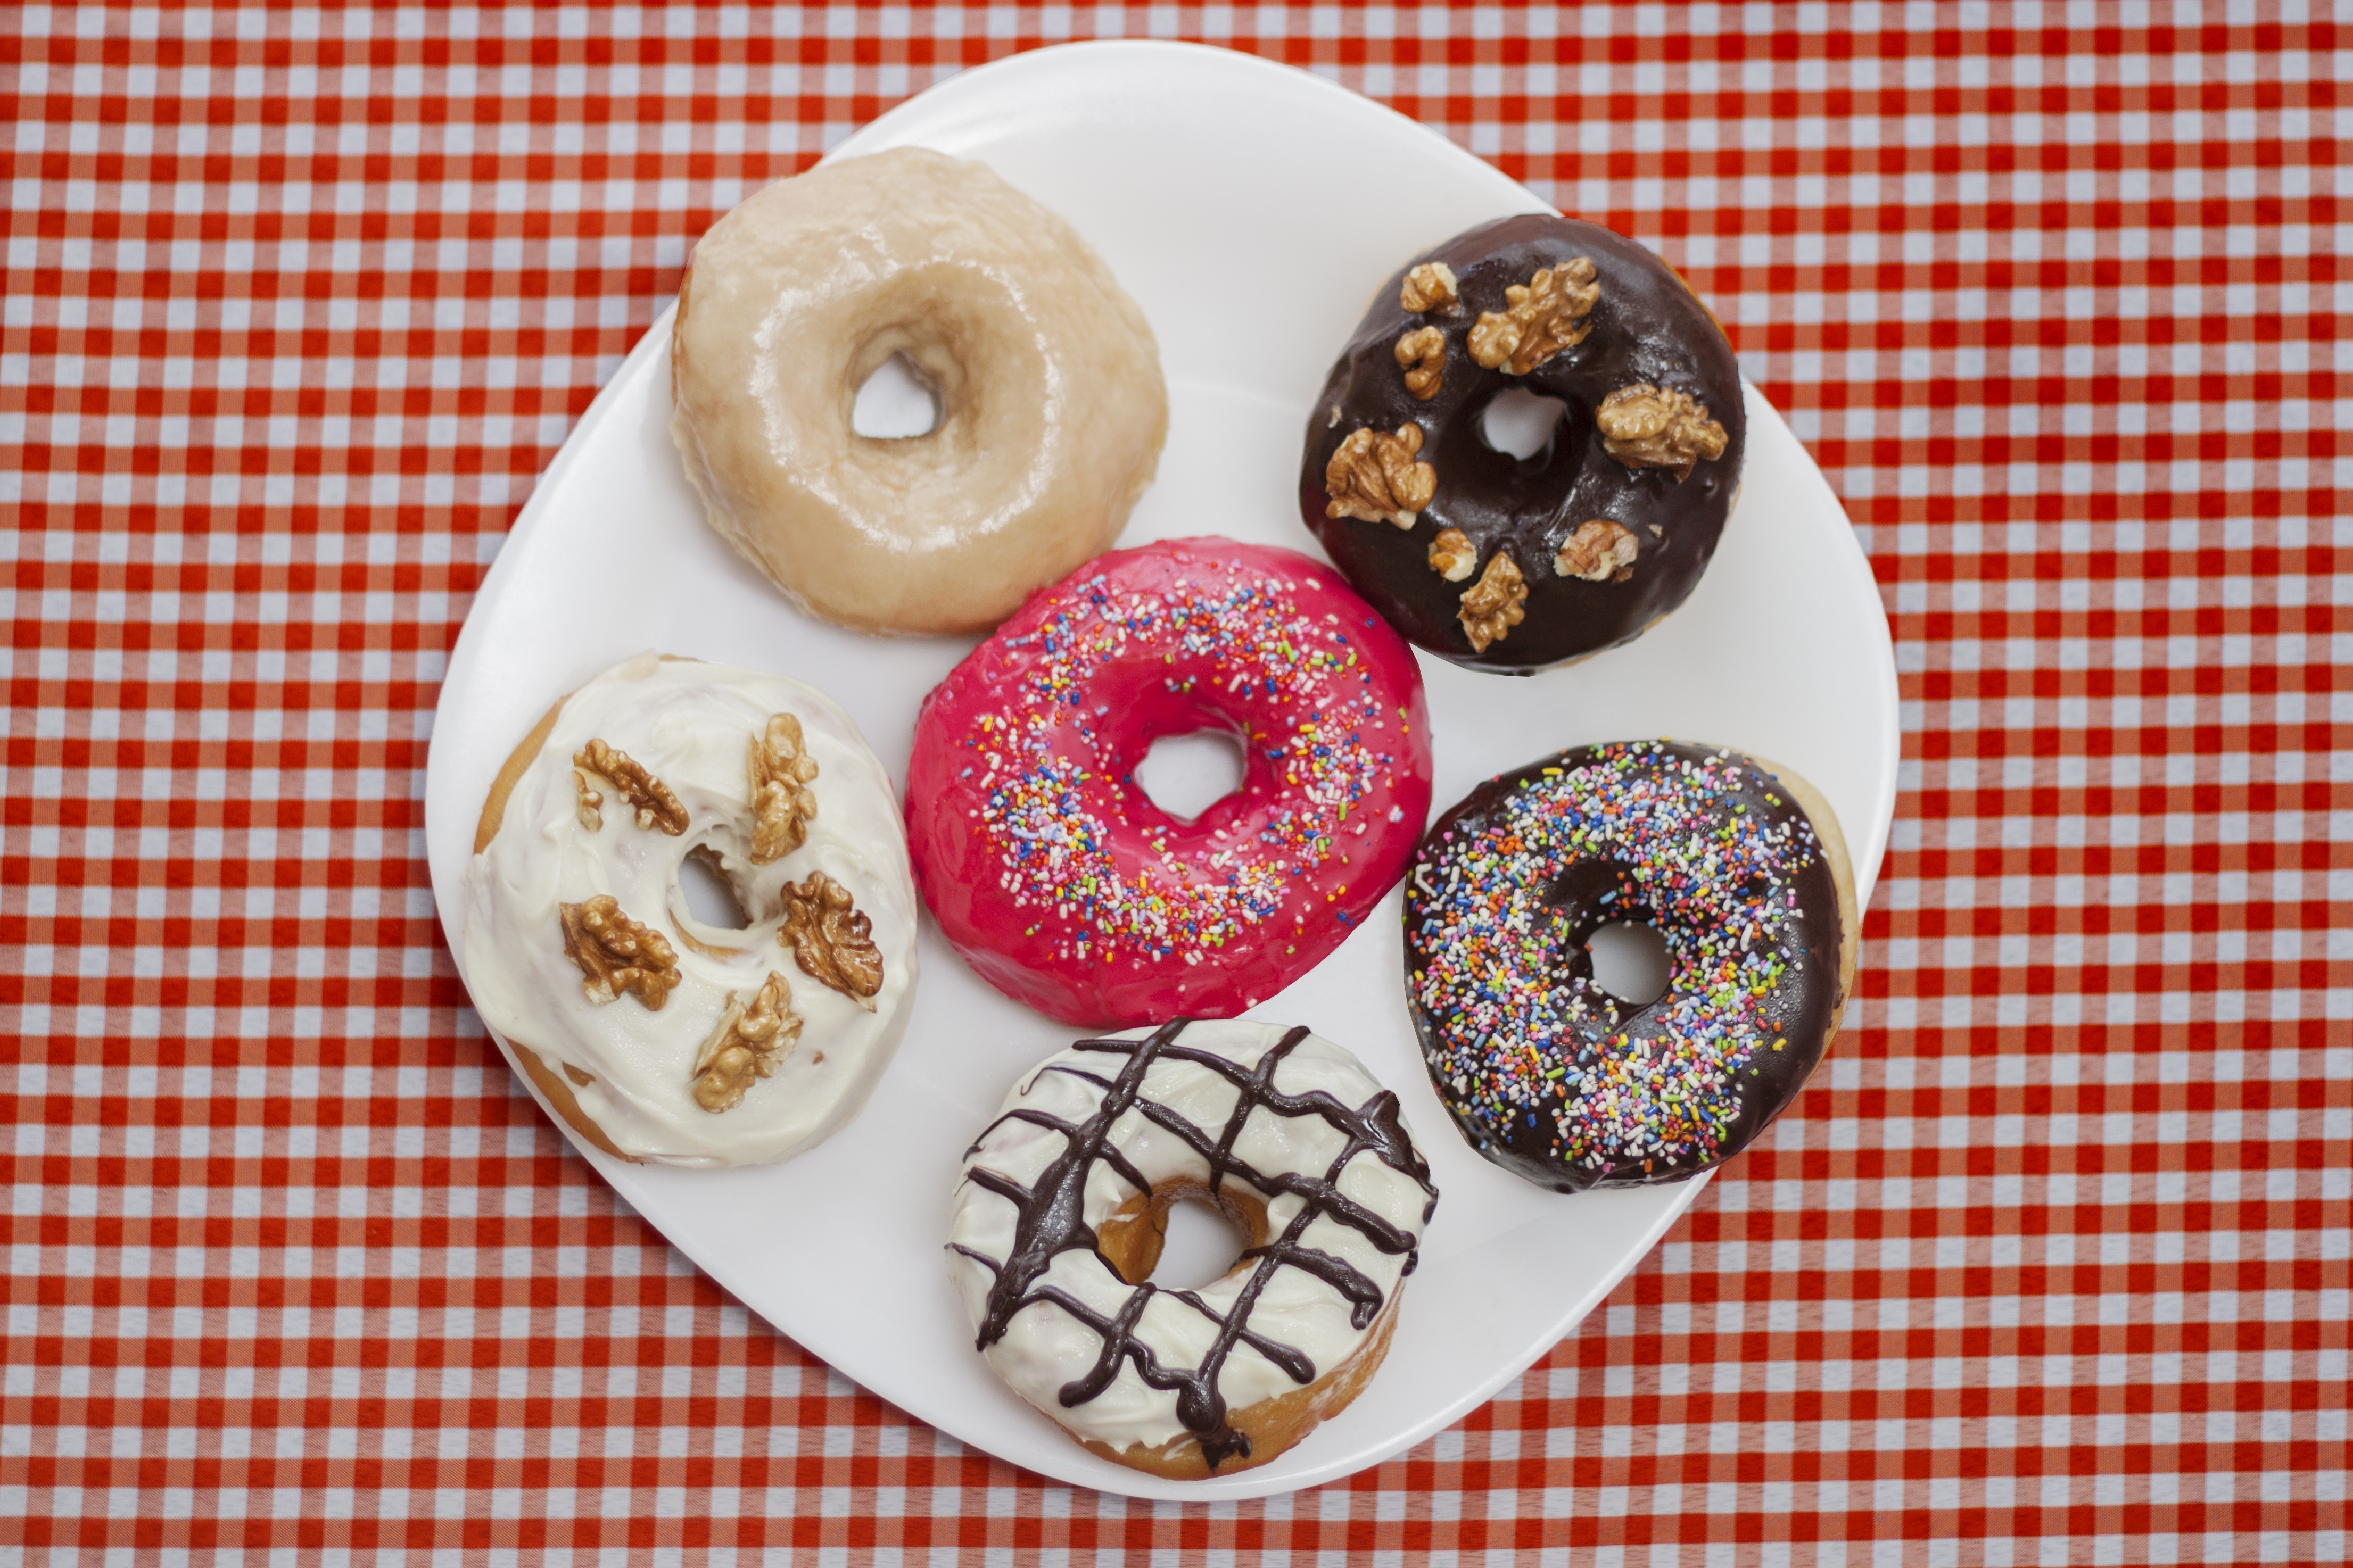
dish, meal, food, kitchen, baking, dessert, delicious, bakery, icing, gastronomy, sweetness, rico, dona, flavor, snack food, cookies and crackers